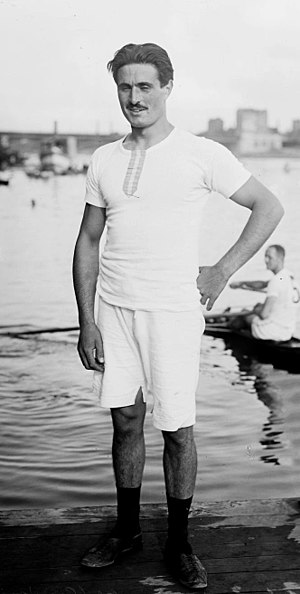
Gaston Giran
Gaston Giran (1919)
Roger Gaston Giran var en fransk roer fra Paris.